Burt Wilson

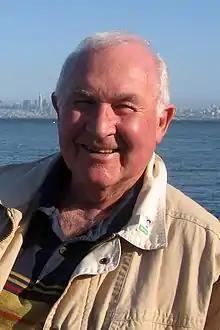
Wilson in 2008

Burt John Wilson (January 24, 1933 – January 6, 2021) was an American philosopher, writer, broadcaster, jazz musician, political activist, playwright, and advertising executive.